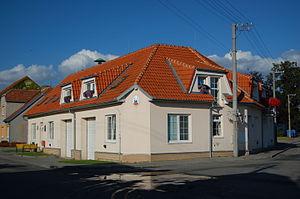
Suchý est une commune du district de Blansko, dans la région de Moravie-du-Sud, en République tchèque. Sa population s'élevait à 444 habitants en 2017.